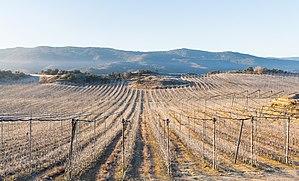
Castillo de Lerés est un village de la province de Huesca, situé à environ huit kilomètres au sud-sud-ouest de la ville de Sabiñánigo, à 740 mètres d'altitude.